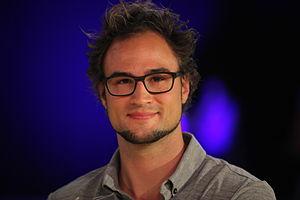
Jan Felix Knobel est un athlète allemand spécialiste du décathlon.